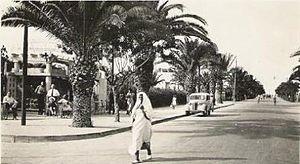
Ezzahra_boulevard_general_de_gaulle_-_Tunisie العربية: الزهراء - شارع شارل دي غول - صورة قديمة - تونس